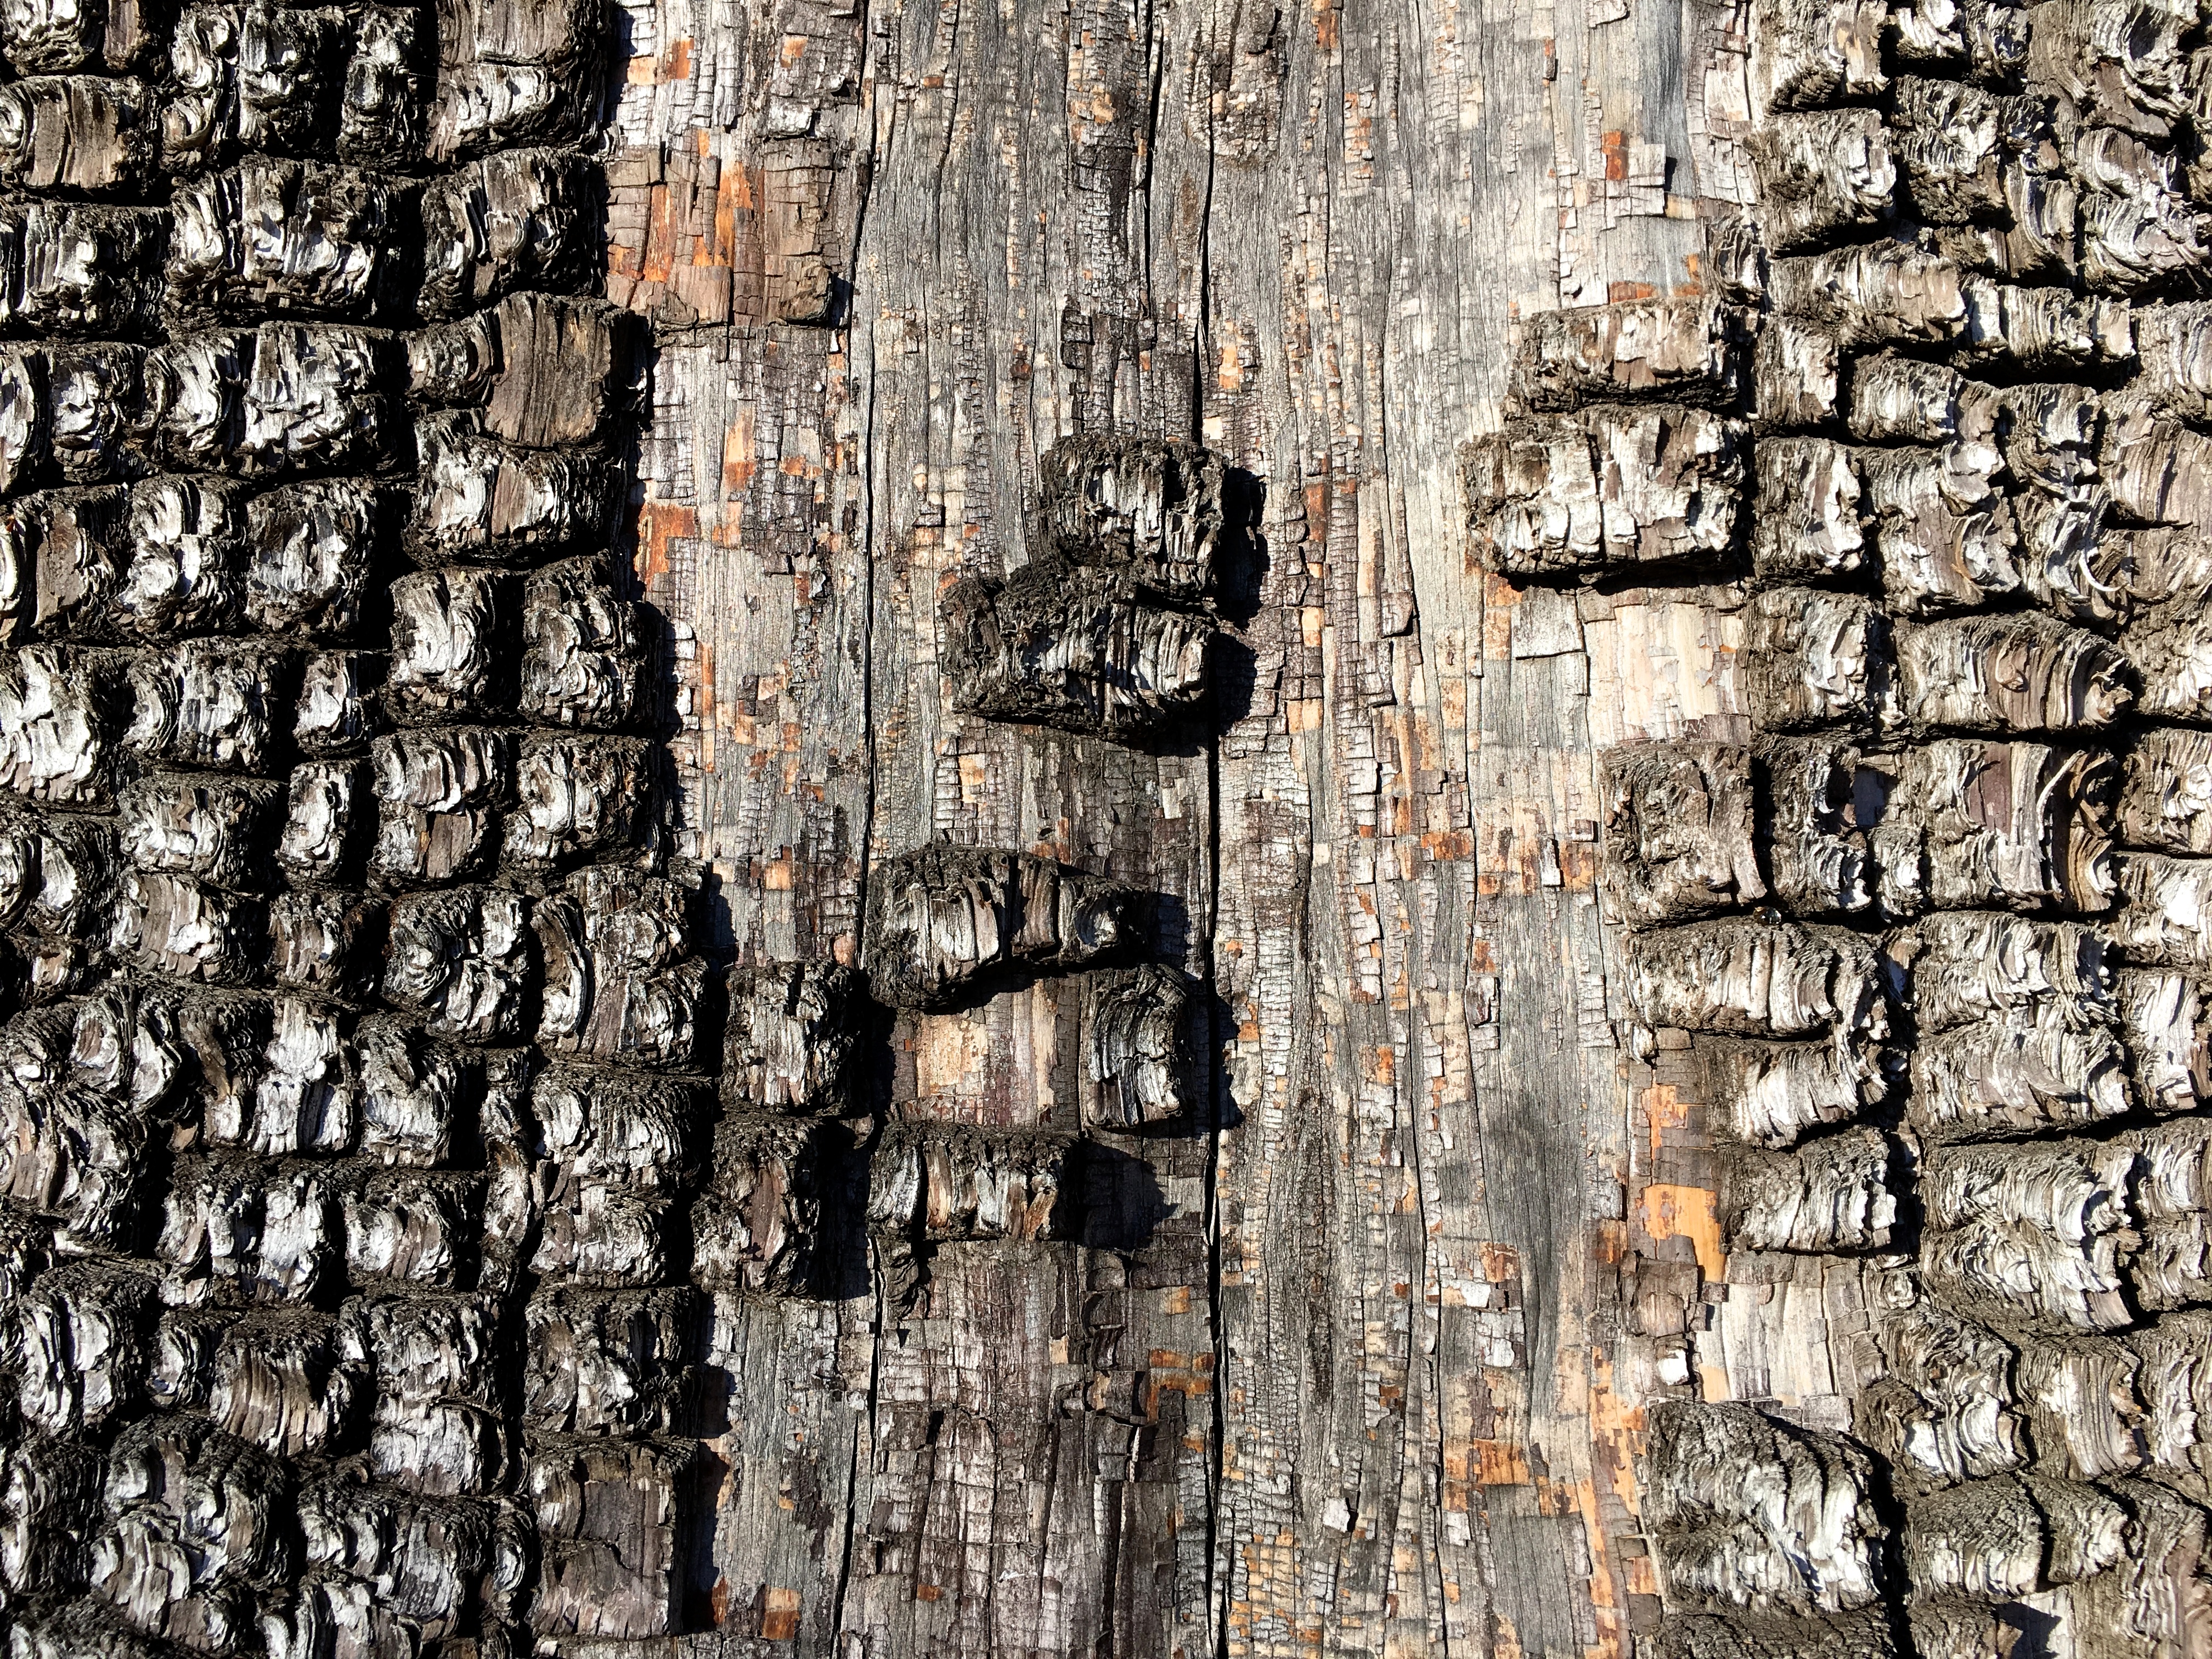
tree, rock, branch, wood, texture, trunk, wall, pattern, soil, stone wall, design, flooring, ancient history, woody plant